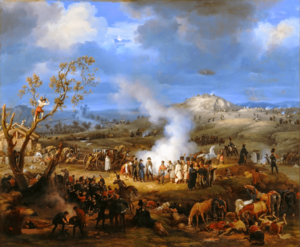
Voici la liste de batailles de l'Histoire de France depuis les raids gaulois en Italie au IVᵉ siècle av. J.-C. menés par le chef gaulois Brennus, jusqu'à aujourd'hui. Elle comprend les plus importantes batailles menées par les différents régimes qui se sont succédé et qui ont fait l'histoire militaire de la France.